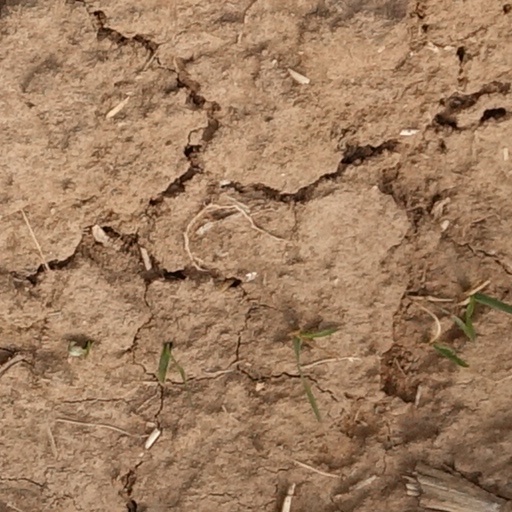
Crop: wheat